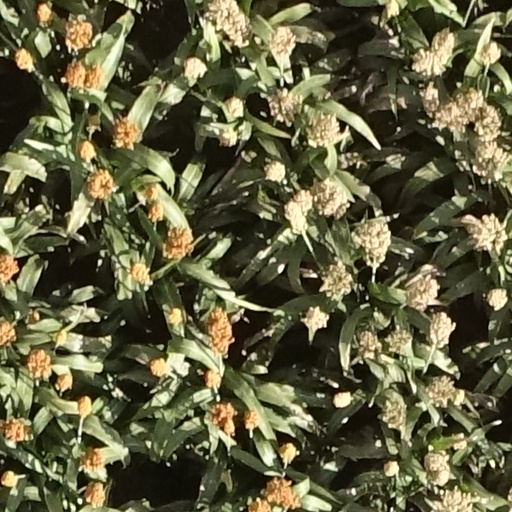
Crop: sorghum